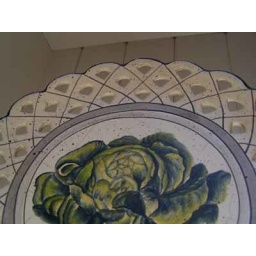
plate in kitchen